Janville-en-Beauce

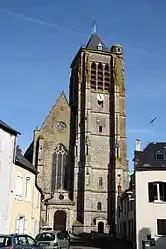
The church in Janville

Janville-en-Beauce (literally "Janville in Beauce") is a commune in the Eure-et-Loir department in northern France. It was established on 1 January 2019 by merging the former communes of Janville (the seat), Allaines-Mervilliers and Le Puiset.